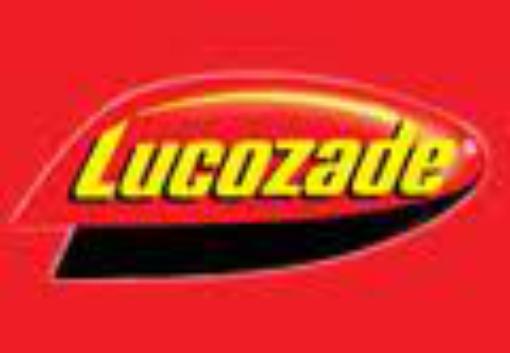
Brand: Lucozade
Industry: Food